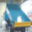
Label: truck